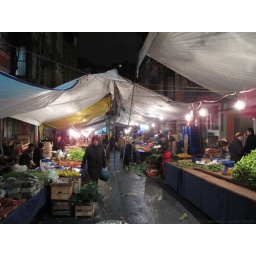
Small produce market near Kirk's house in Istanbul